Trou du Diable

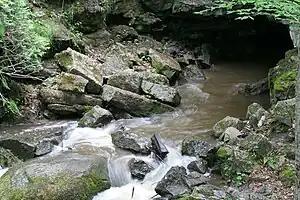
Resurgence of the small, unnamed watercourse near its mouth in the Sainte-Anne River

Speleology and caving are the study and exploration of caves. Caution is required, caves are dangerous places which carry risks of serious injury or even death. Note: The Trou du Diable cave is only accessible by guided tours offered by the Portneuf Regional Natural Park.